Russian Musical Society

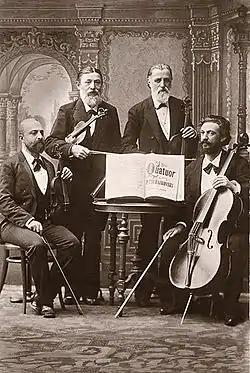
The String Quartet of the Russian Musical Society of Saint Petersburg in the 1880s; (left to right) Leopold Auer, Johann Wilhelm Zacharias Pickel, Hieronymus Weickmann, Aleksandr Verzhbilovich

Most important, however, were the music classes offered by the RMS, open to all students, which eventually gave rise to professorial education. These classes were held at the Grand Duchess's home, the Mikhailovsky Palace.